John Calvin

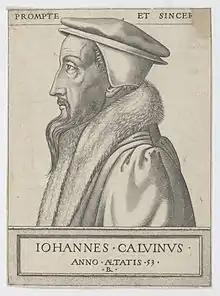
John Calvin at 53 years old in an engraving by René Boyvin.

The turning point in Calvin's fortunes occurred when Michael Servetus, a brilliant Spanish polymath who introduced the Islamic idea of pulmonary circulation to Europe, and a fugitive from ecclesiastical authorities, appeared in Geneva on 13 August 1553. Servetus was a fugitive on the run after he published "The Restoration of Christianity" (1553), Calvin scholar Bruce Gordon commented "Among its offenses were a denial of original sin and a bizarre and hardly comprehensible view of the Trinity."